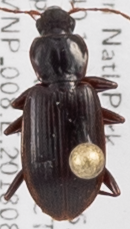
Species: Calathus advena
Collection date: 2018-08-06
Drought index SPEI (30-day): -0.23
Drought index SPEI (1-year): -1.082
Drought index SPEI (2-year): -0.46